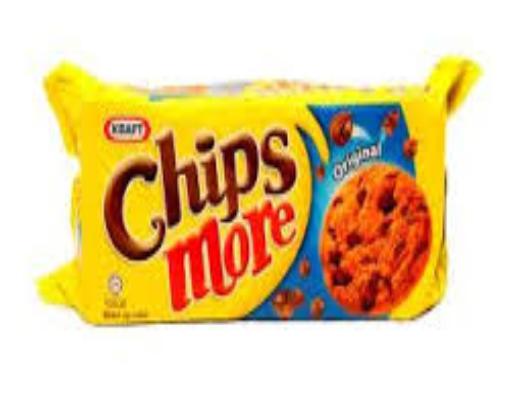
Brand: Chipsmore
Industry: Food